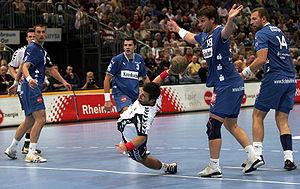
Ljubomir Vranjes, né le 3 octobre 1973 à Göteborg, est un ancien joueur suédois d'origine serbe de handball. Malgré une taille modeste, il a d'ailleurs longtemps été considéré comme l'un des meilleurs demi-centre du monde. Avec l'équipe nationale suédoise, il est notamment triple champion d'Europe, une fois champion du monde et une fois vice-champion olympique.